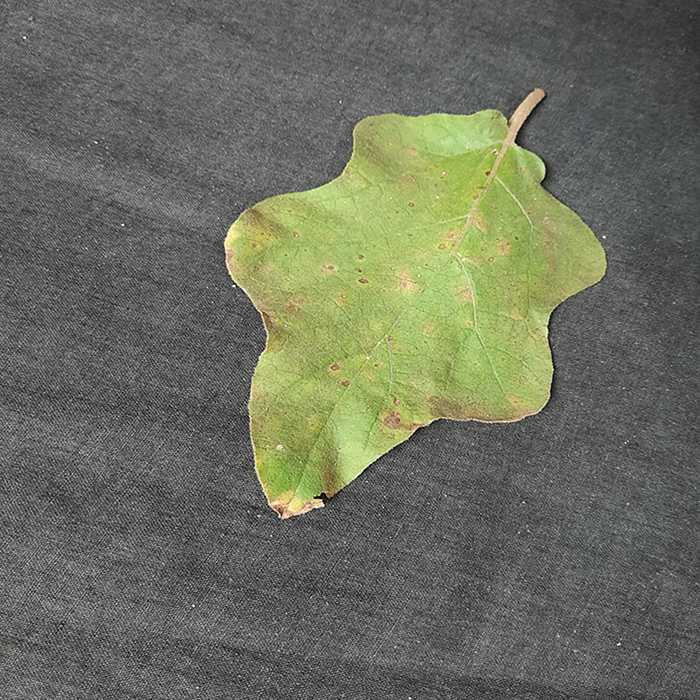
Plant: Eggplant
Label: Eggplant Cercopora leaf spot